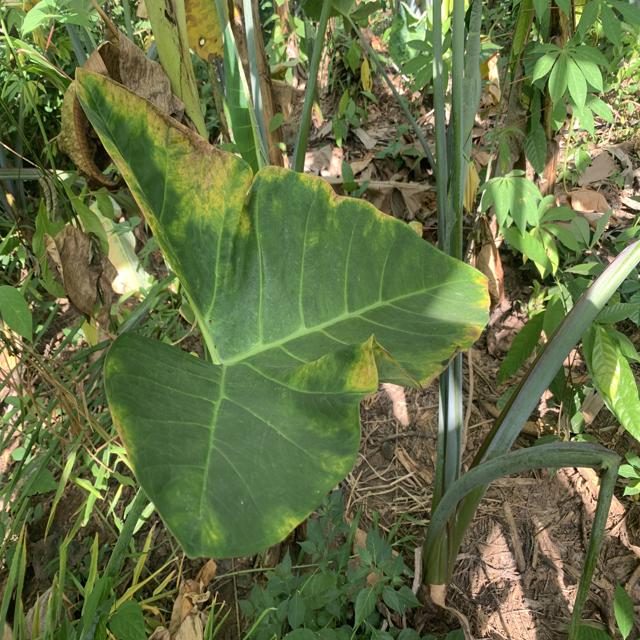
Label: Healthy